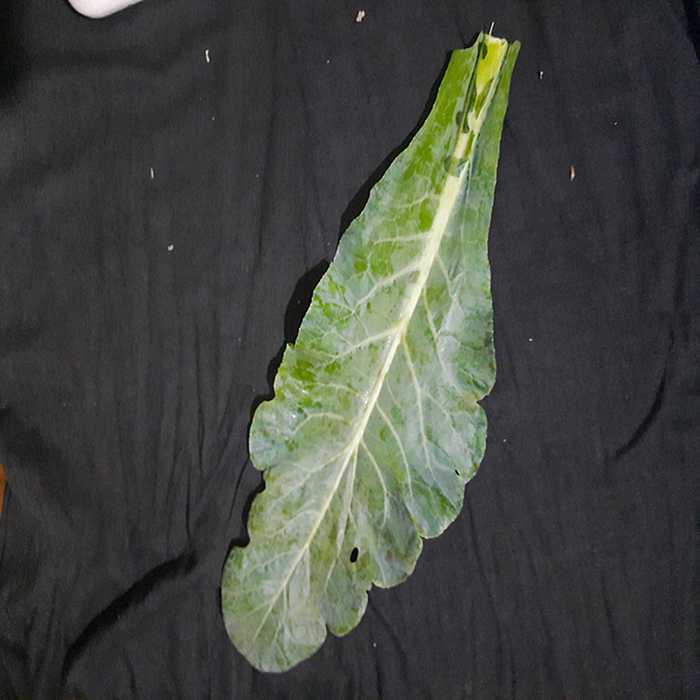
Plant: Cauliflower
Label: Fresh leaf